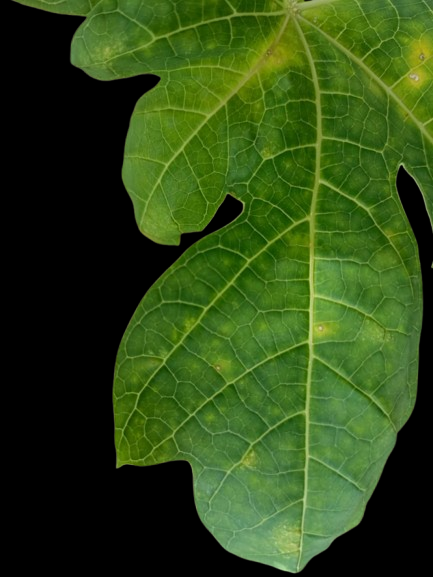
Crop: Papaya
Label: Pathogen_symptoms